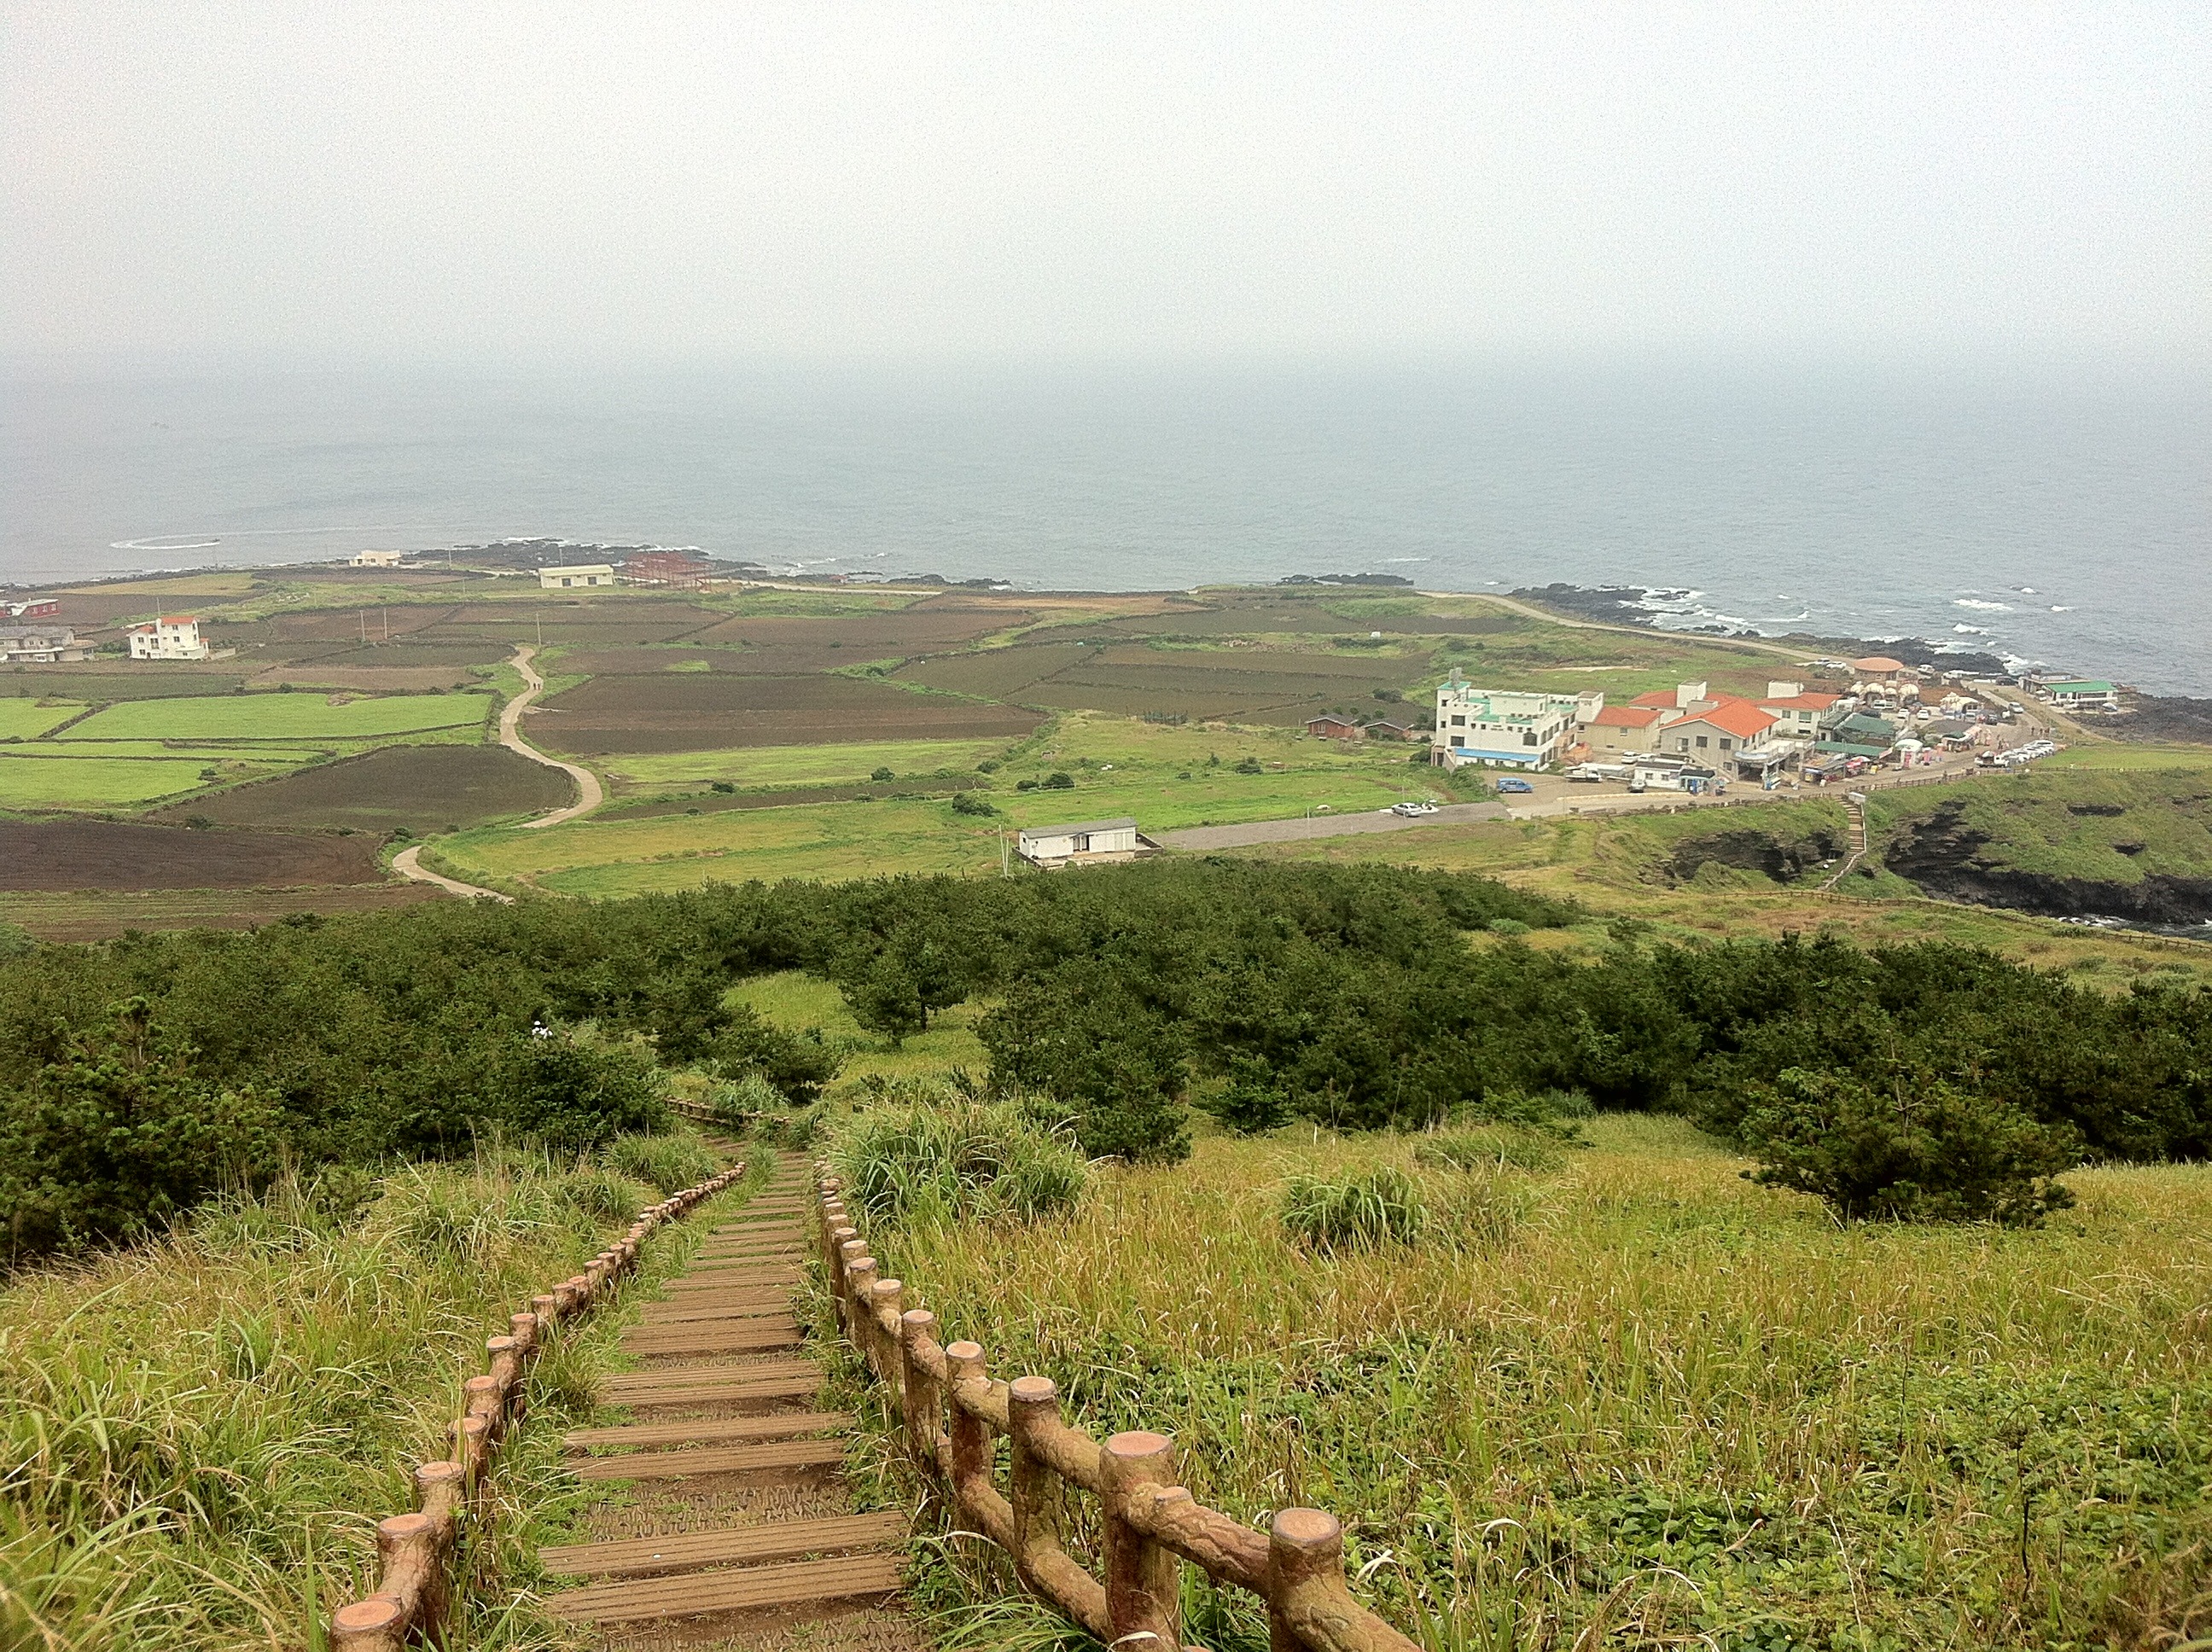
landscape, coast, nature, field, farm, hill, agriculture, plain, plateau, rural area, paddy field, jeju, jeju island, udo, aerial photography, olle gill